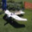
Label: airplane